Answer in natural language. Consider the 3D positions of the objects in the scene and not just the 2D positions in the image. Is the centerpoint of  Doorframe at a higher height than dark wooden countertop island? Choose between the following options: no or yes
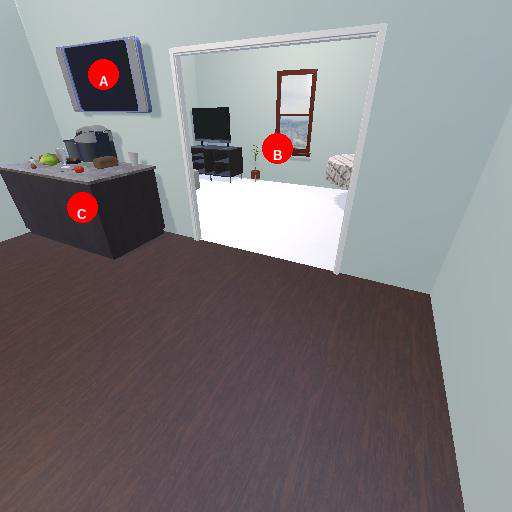
<answer>no</answer>